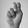
ASL letter: N